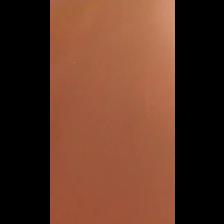
Label: NonHuman